Shadow Hearts: From the New World

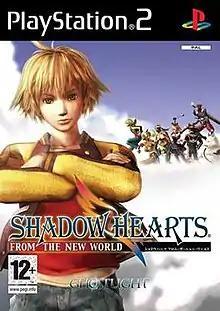
PAL cover art, featuring the playable cast.

Shadow Hearts: From the New World is a role-playing video game developed by Nautilus (Sacnoth) for the PlayStation 2. It was published in Japan by Aruze in 2005, in North America by Xseed Games in 2006, and in Europe by Ghostlight in 2007. "From The New World" is the third and final game in the "Shadow Hearts" series, acting as both a continuation of the series narrative and a spin-off featuring new characters.